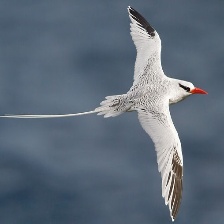
Species: RED BILLED TROPICBIRD
Scientific name: PHAETHON AETHEREU